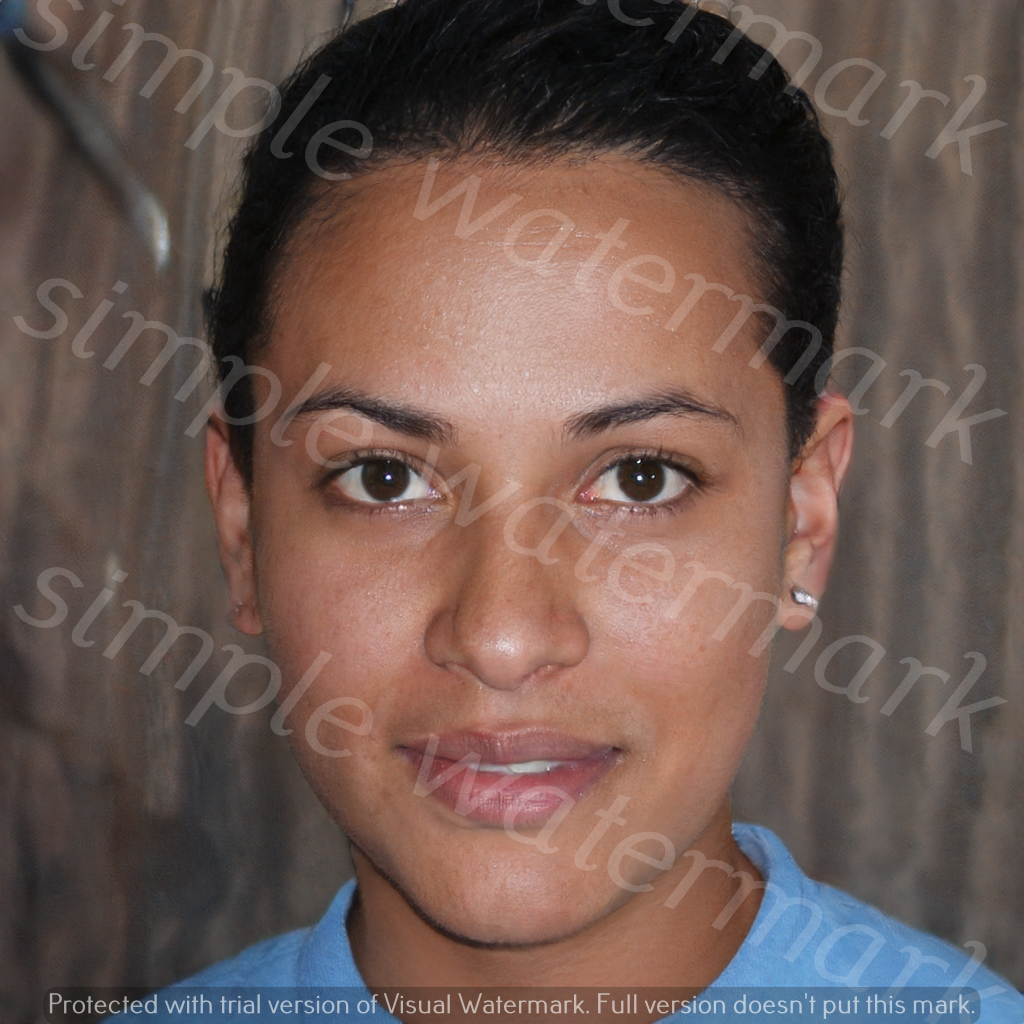
Label: Watermark